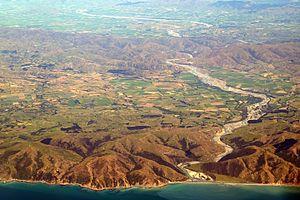
Le fleuve Waiau est un cours d’eau situé dans le nord de la région de Canterbury dans l’Île du Sud de Nouvelle-Zélande.